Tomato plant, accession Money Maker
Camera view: horizontal (90 deg, fisheye); turntable rotation: 210 degrees
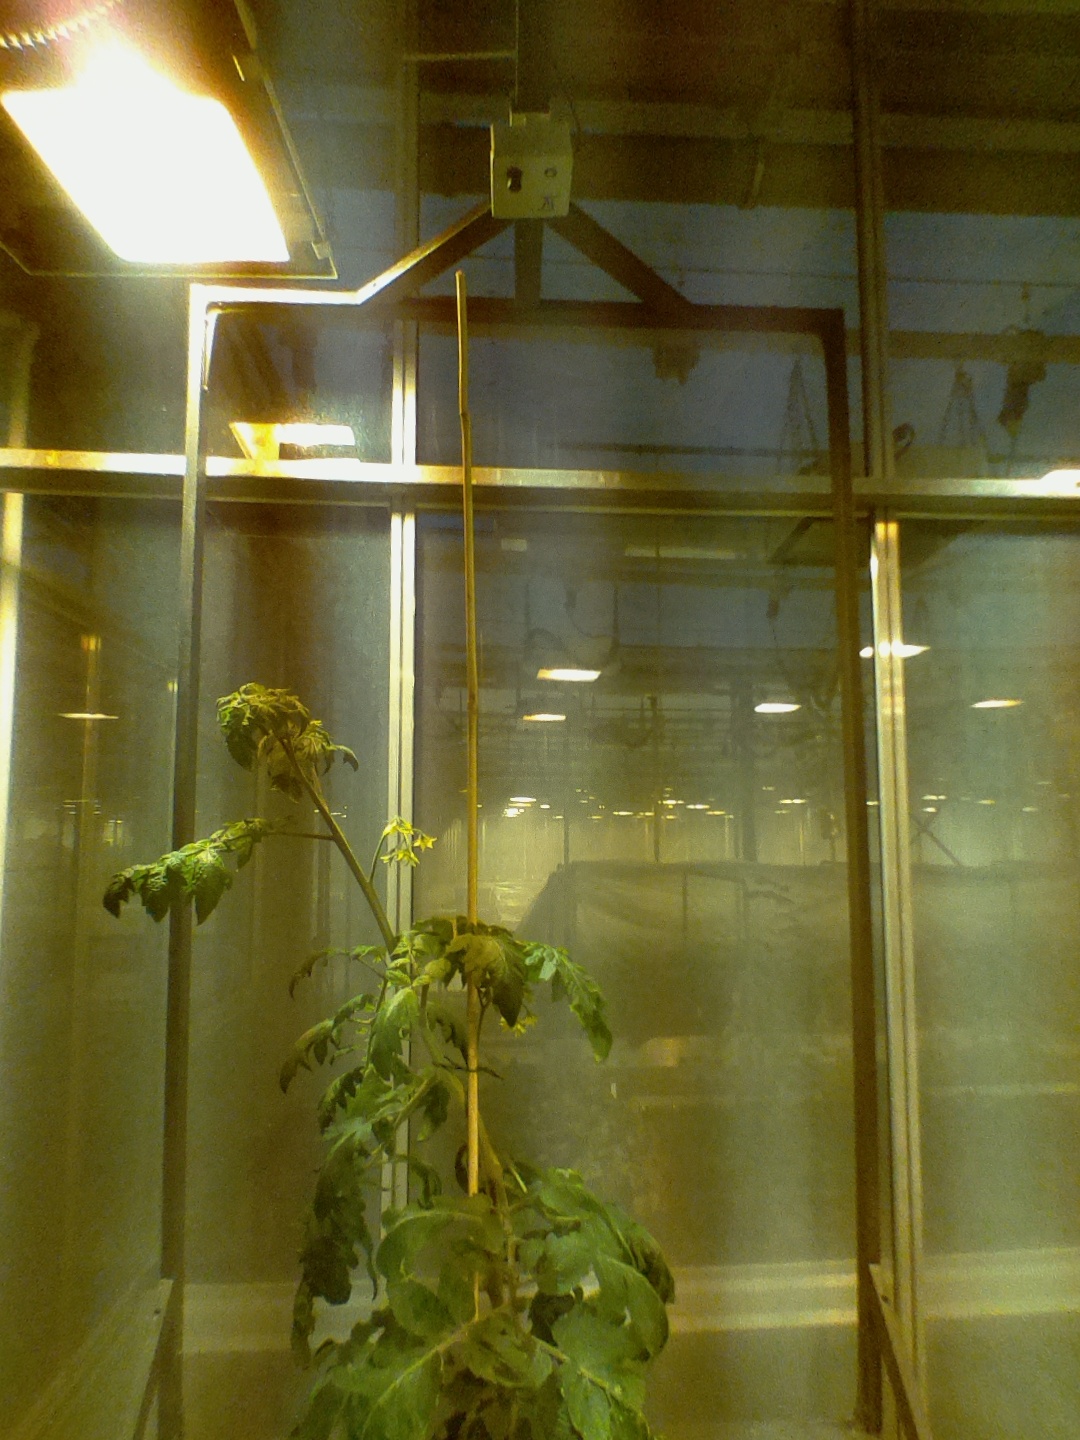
BBCH growth stage 68: Full flowering, 80%-90% of flowers open, more petals falling